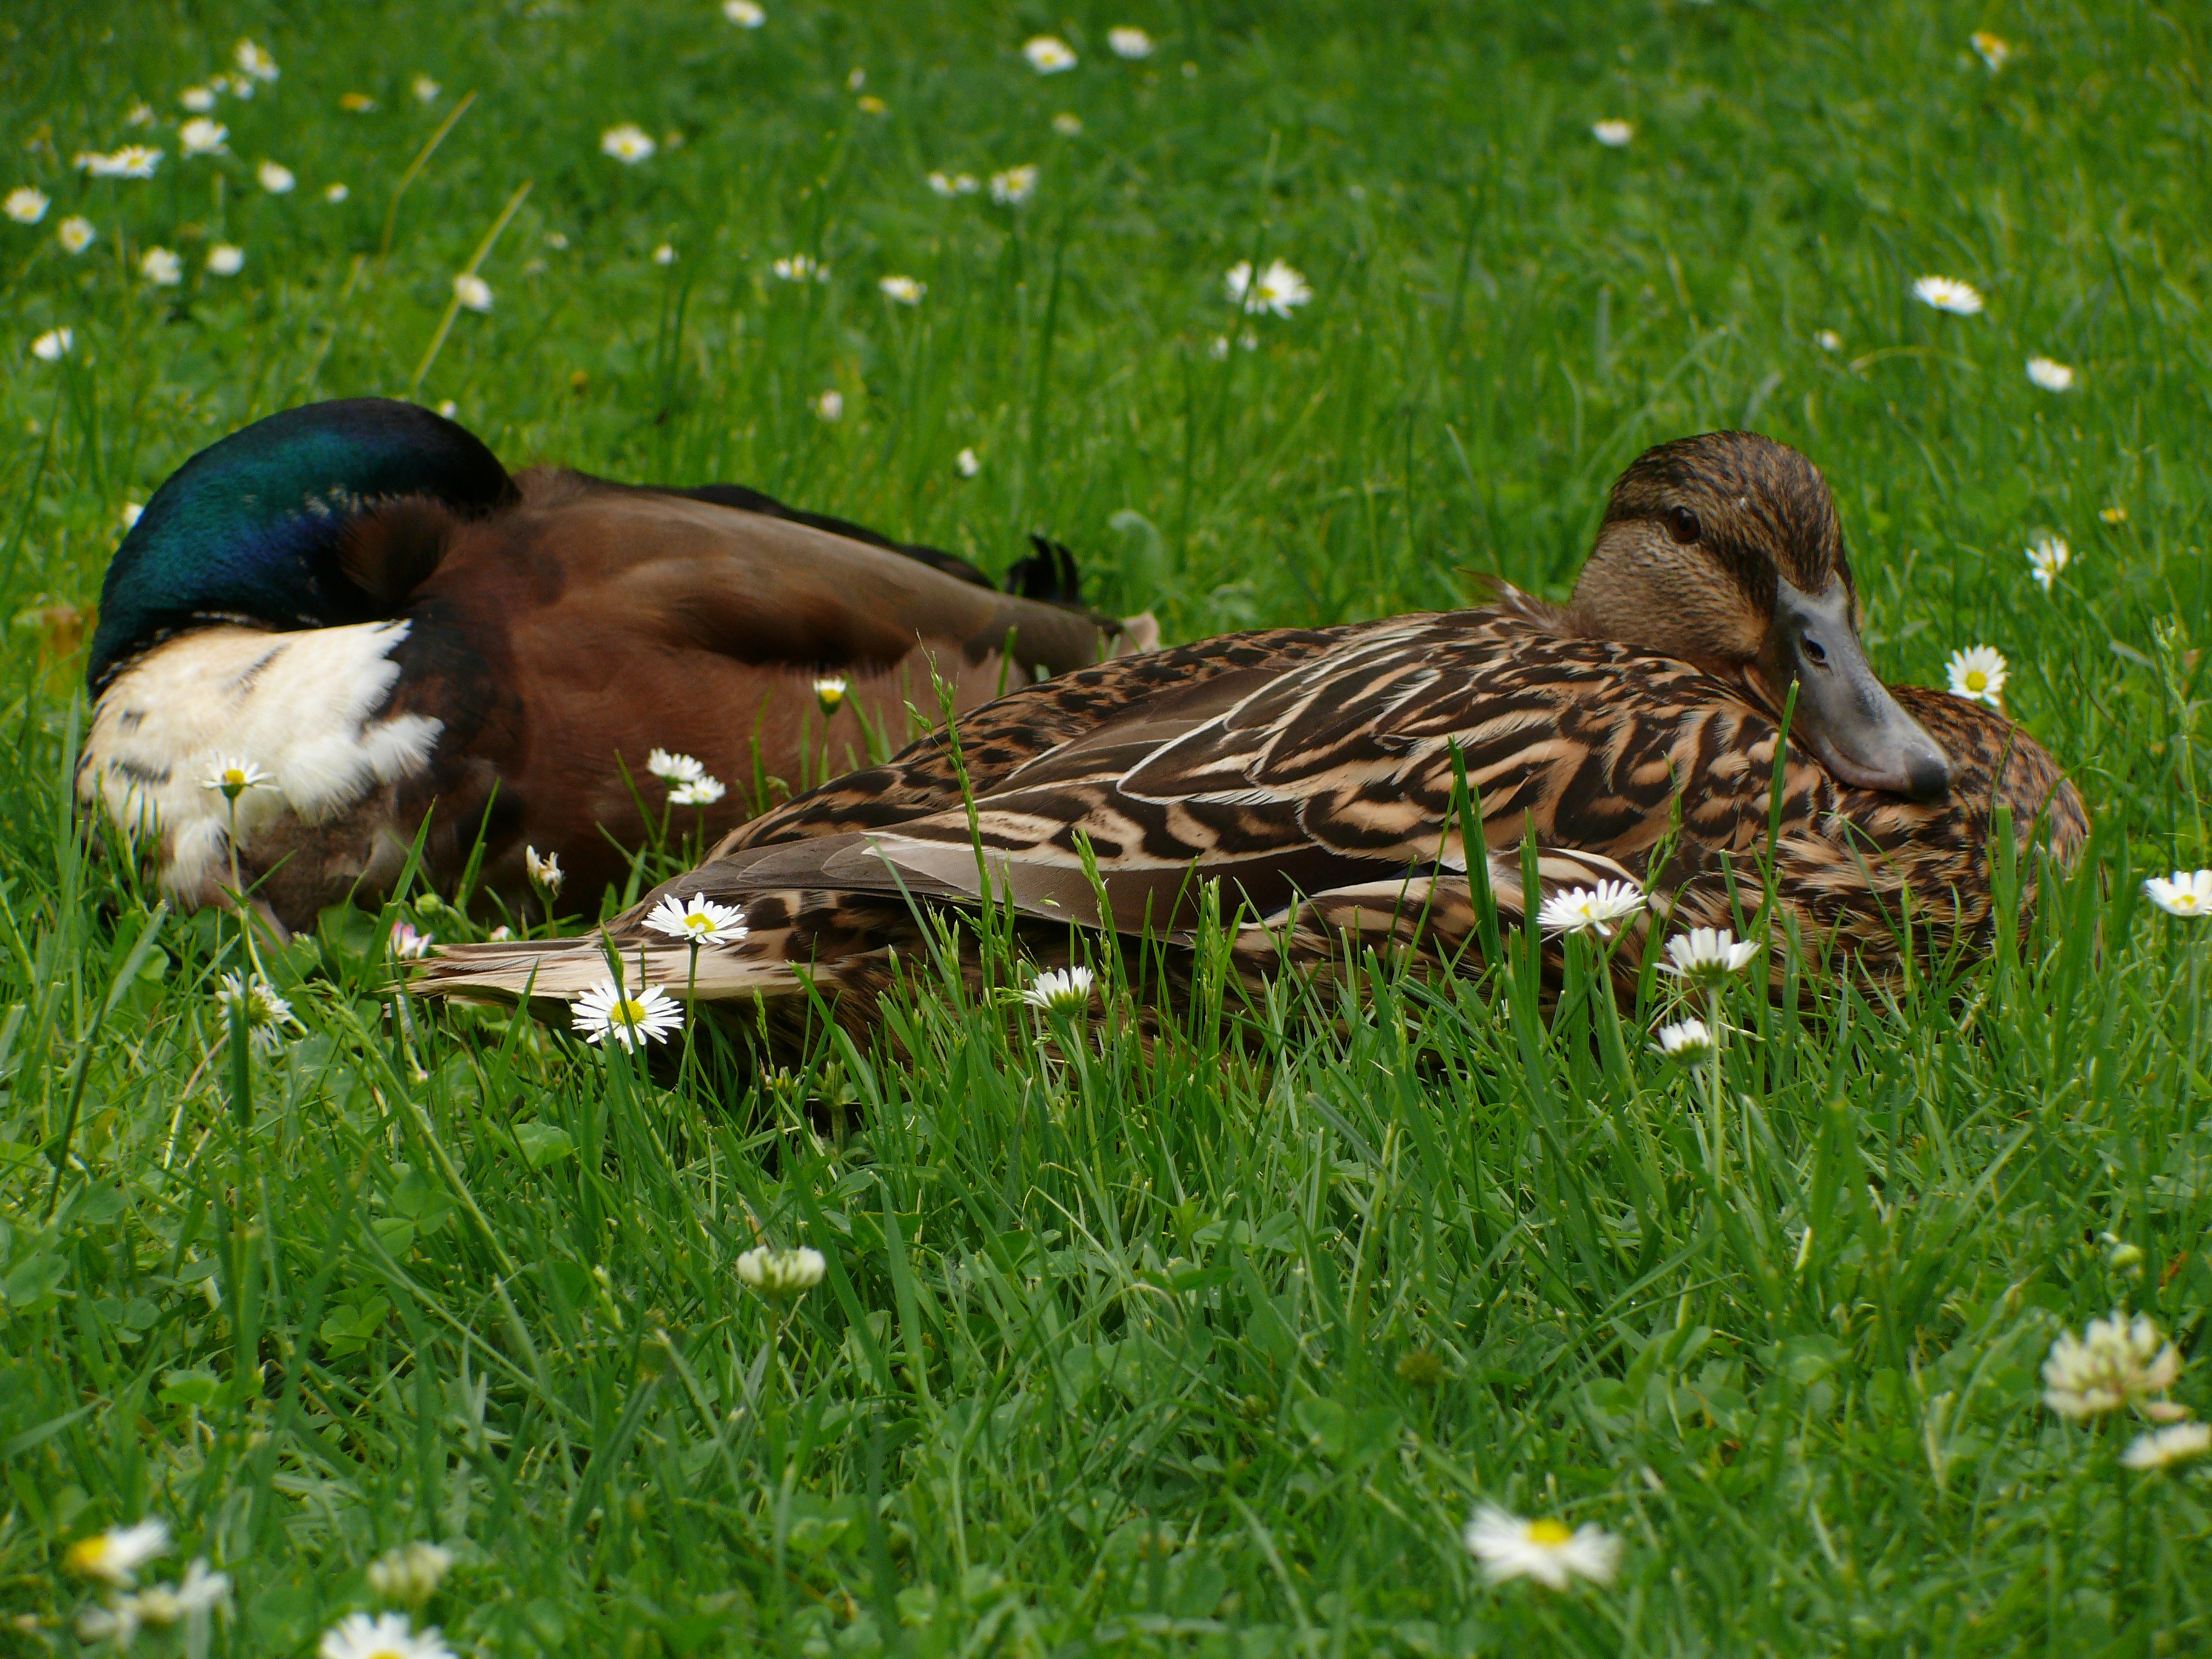
nature, grass, bird, lawn, meadow, prairie, animal, wildlife, green, beak, fauna, plumage, poultry, drake, birds, duck, animals, vertebrate, ducks, rush, waterfowl, water bird, spring dress, mallard, perching bird, ducks geese and swans